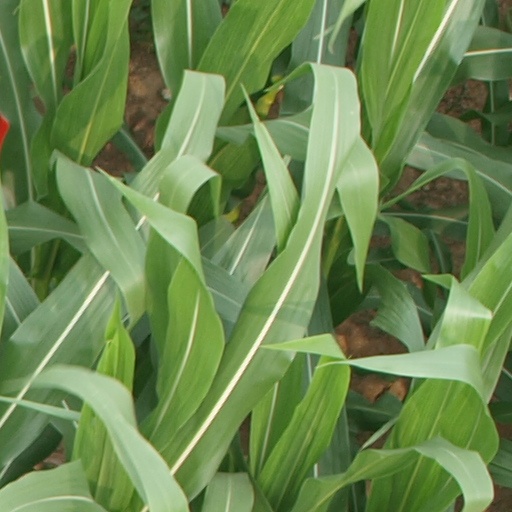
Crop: maize; corn